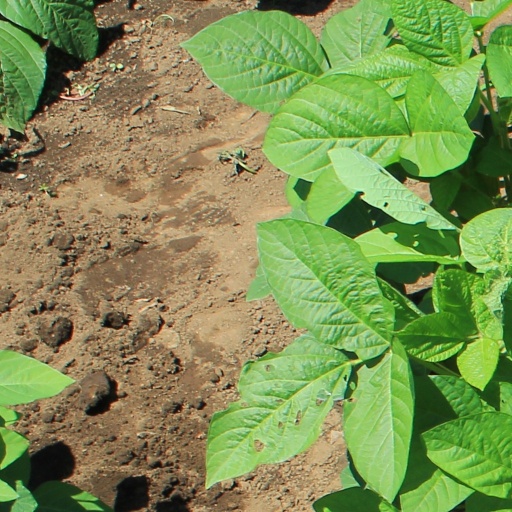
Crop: soybean